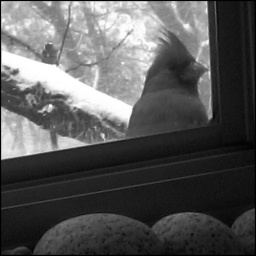
the morning after the snow storm, a cardinal peeks in the window